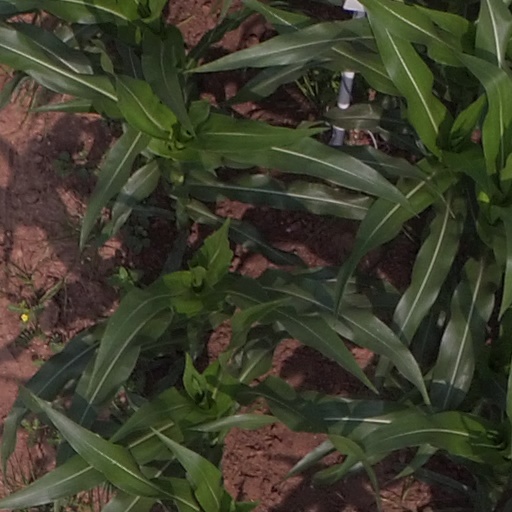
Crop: maize; corn